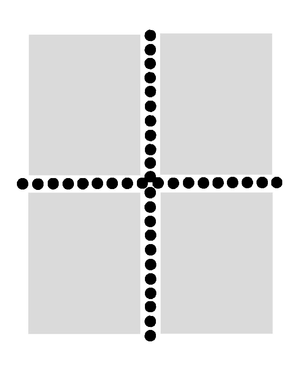
En philatélie, la dentelure est un système de perforation permettant de séparer rapidement et efficacement des timbres-poste. Généralisé à partir des années 1850, ce procédé de séparation a donné son nom par opposition aux timbres découpés aux ciseaux : les timbres non dentelés.